Chosen (2016 film)

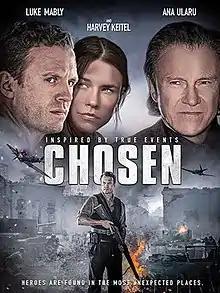
Film poster

Chosen is a 2016 British drama film directed by Jasmin Dizdar. Filming for the movie took place in Romania and New York State.